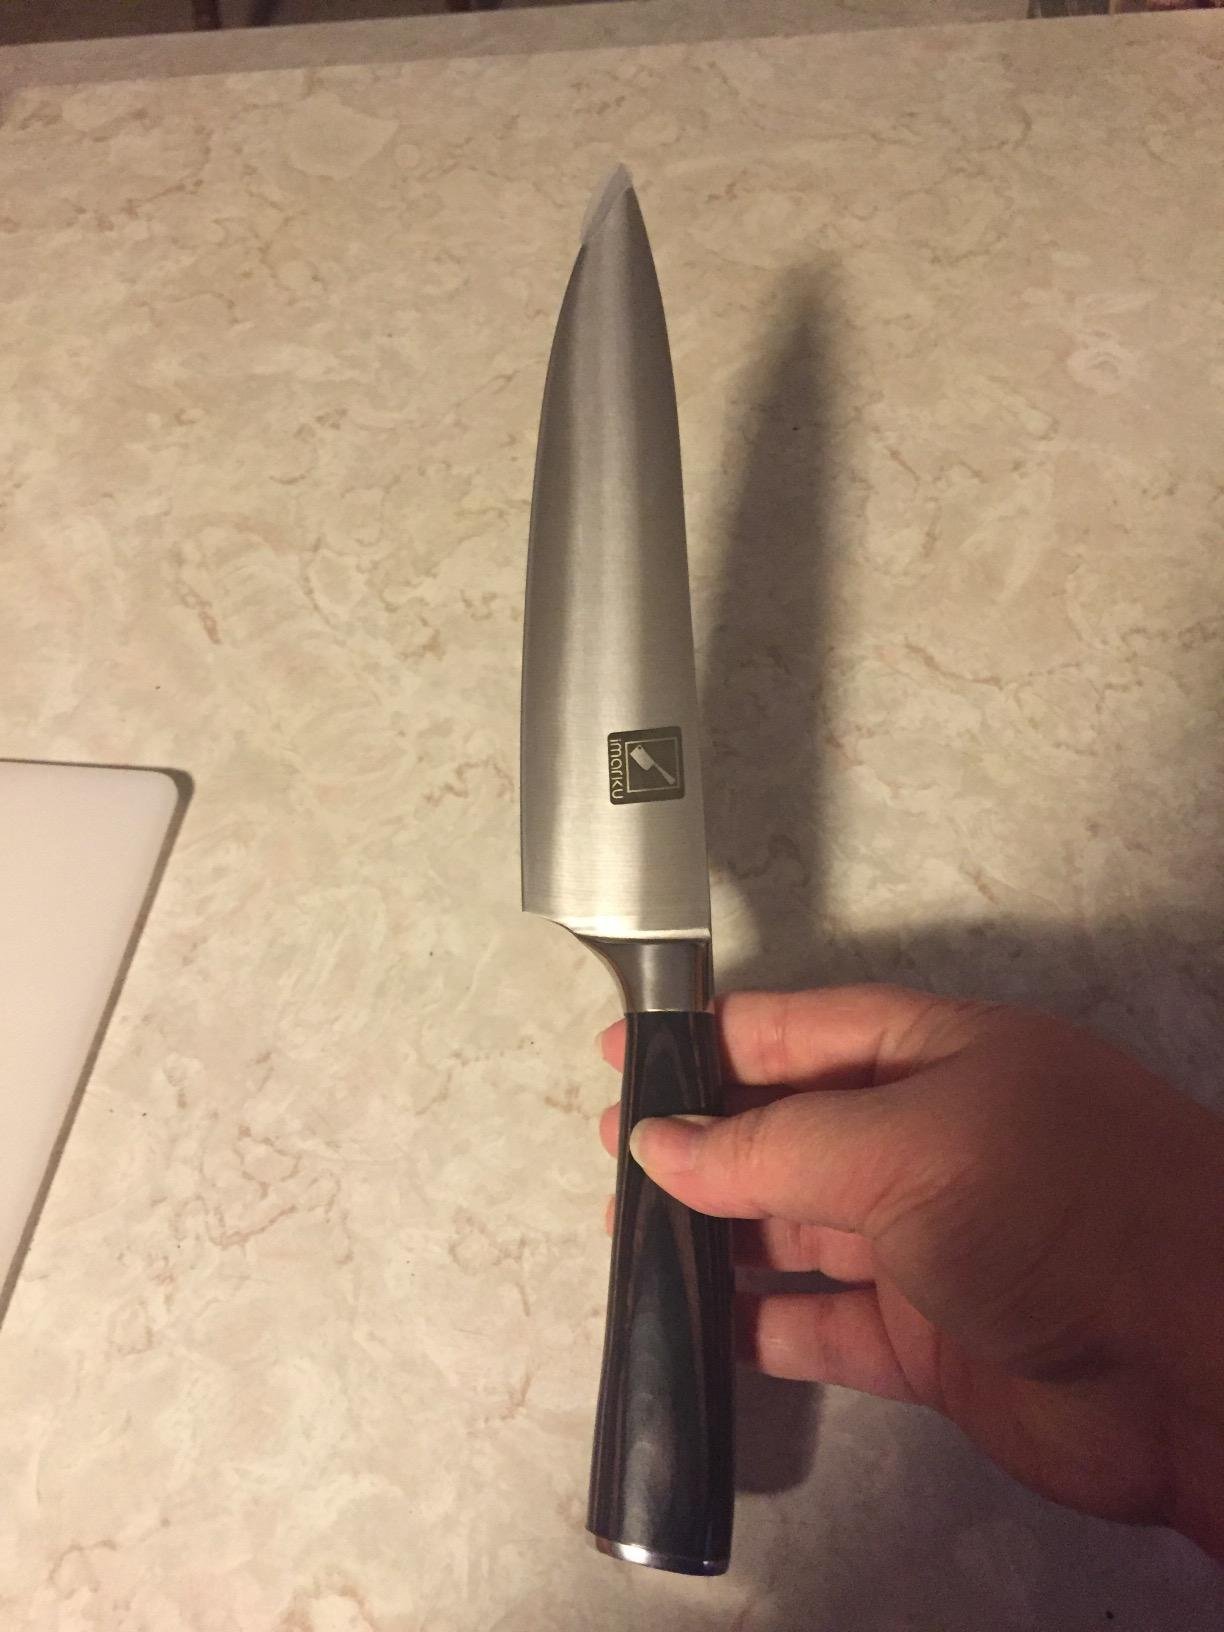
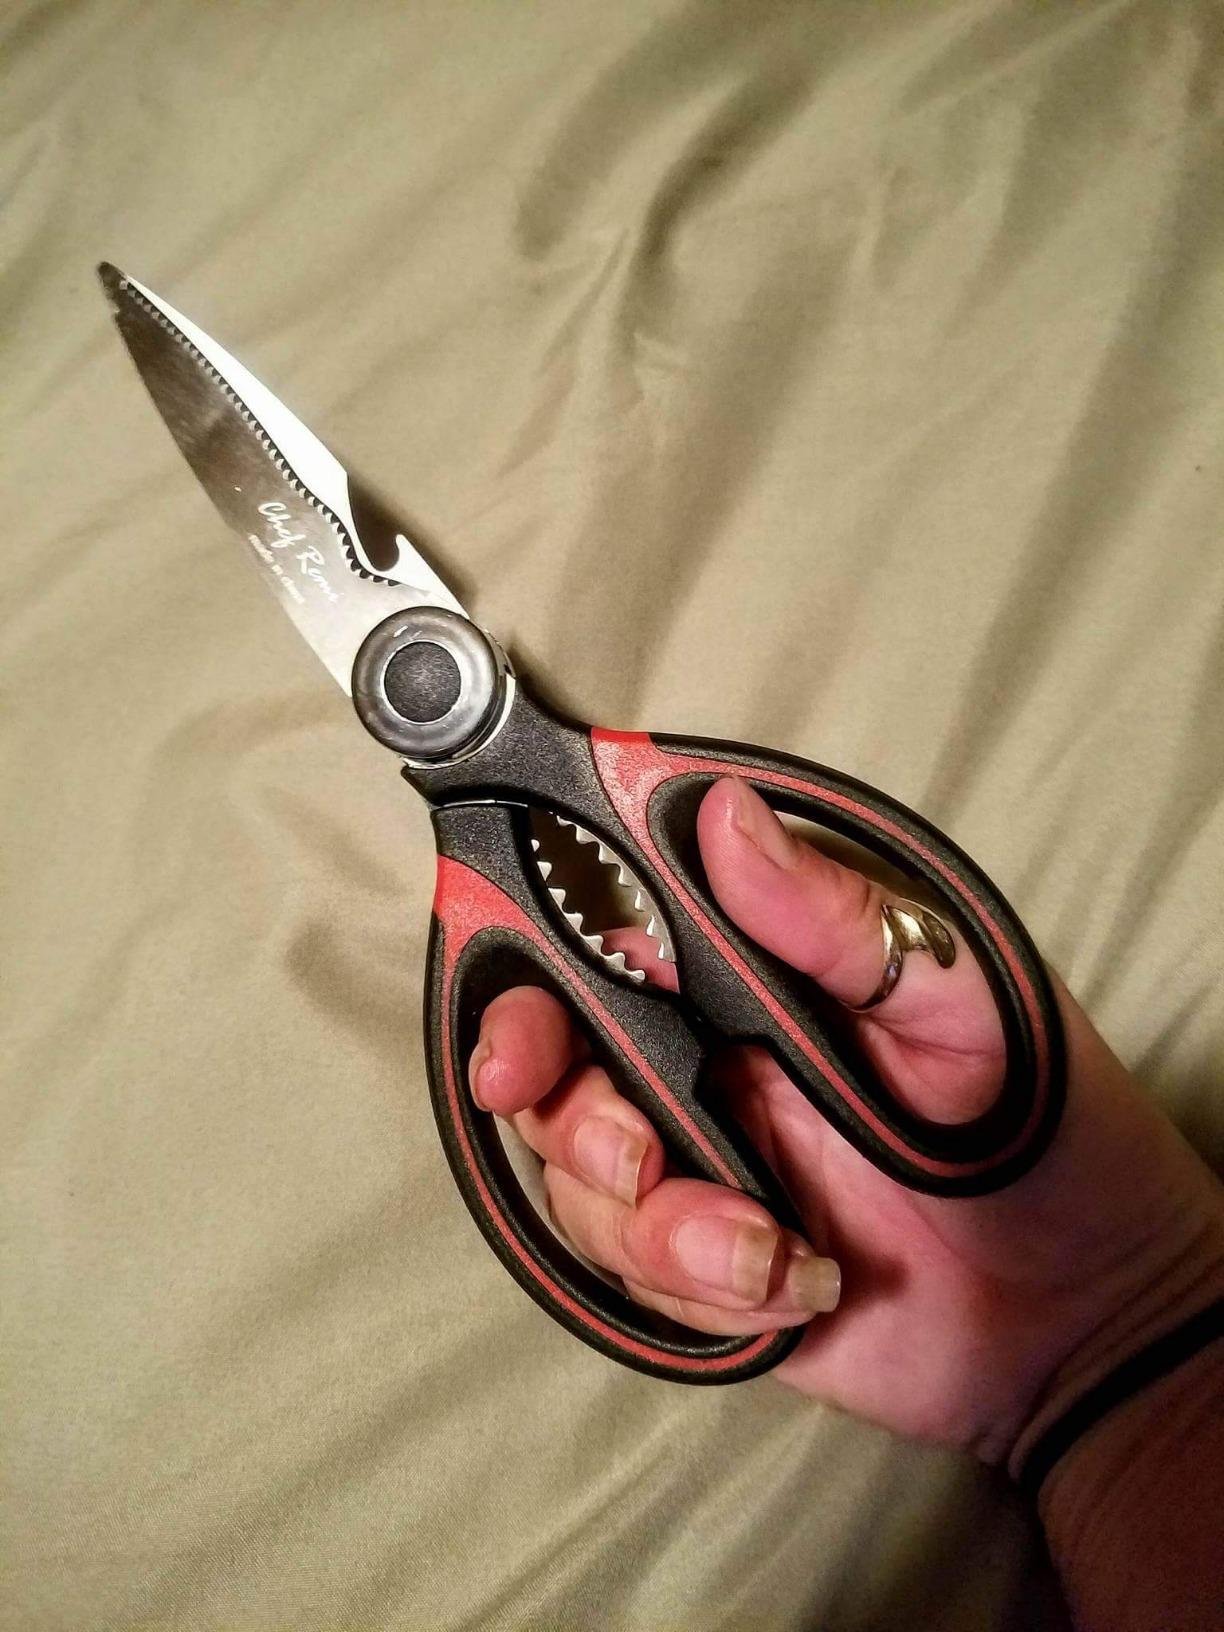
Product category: items_knife
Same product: no